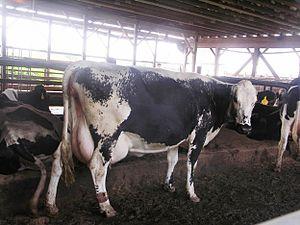
L'élevage bovin au Canada est issu de la colonisation européenne qui a introduit l'espèce Bos taurus sur le continent américain.
La lineback est une race bovine originaire des États-Unis d'Amérique.